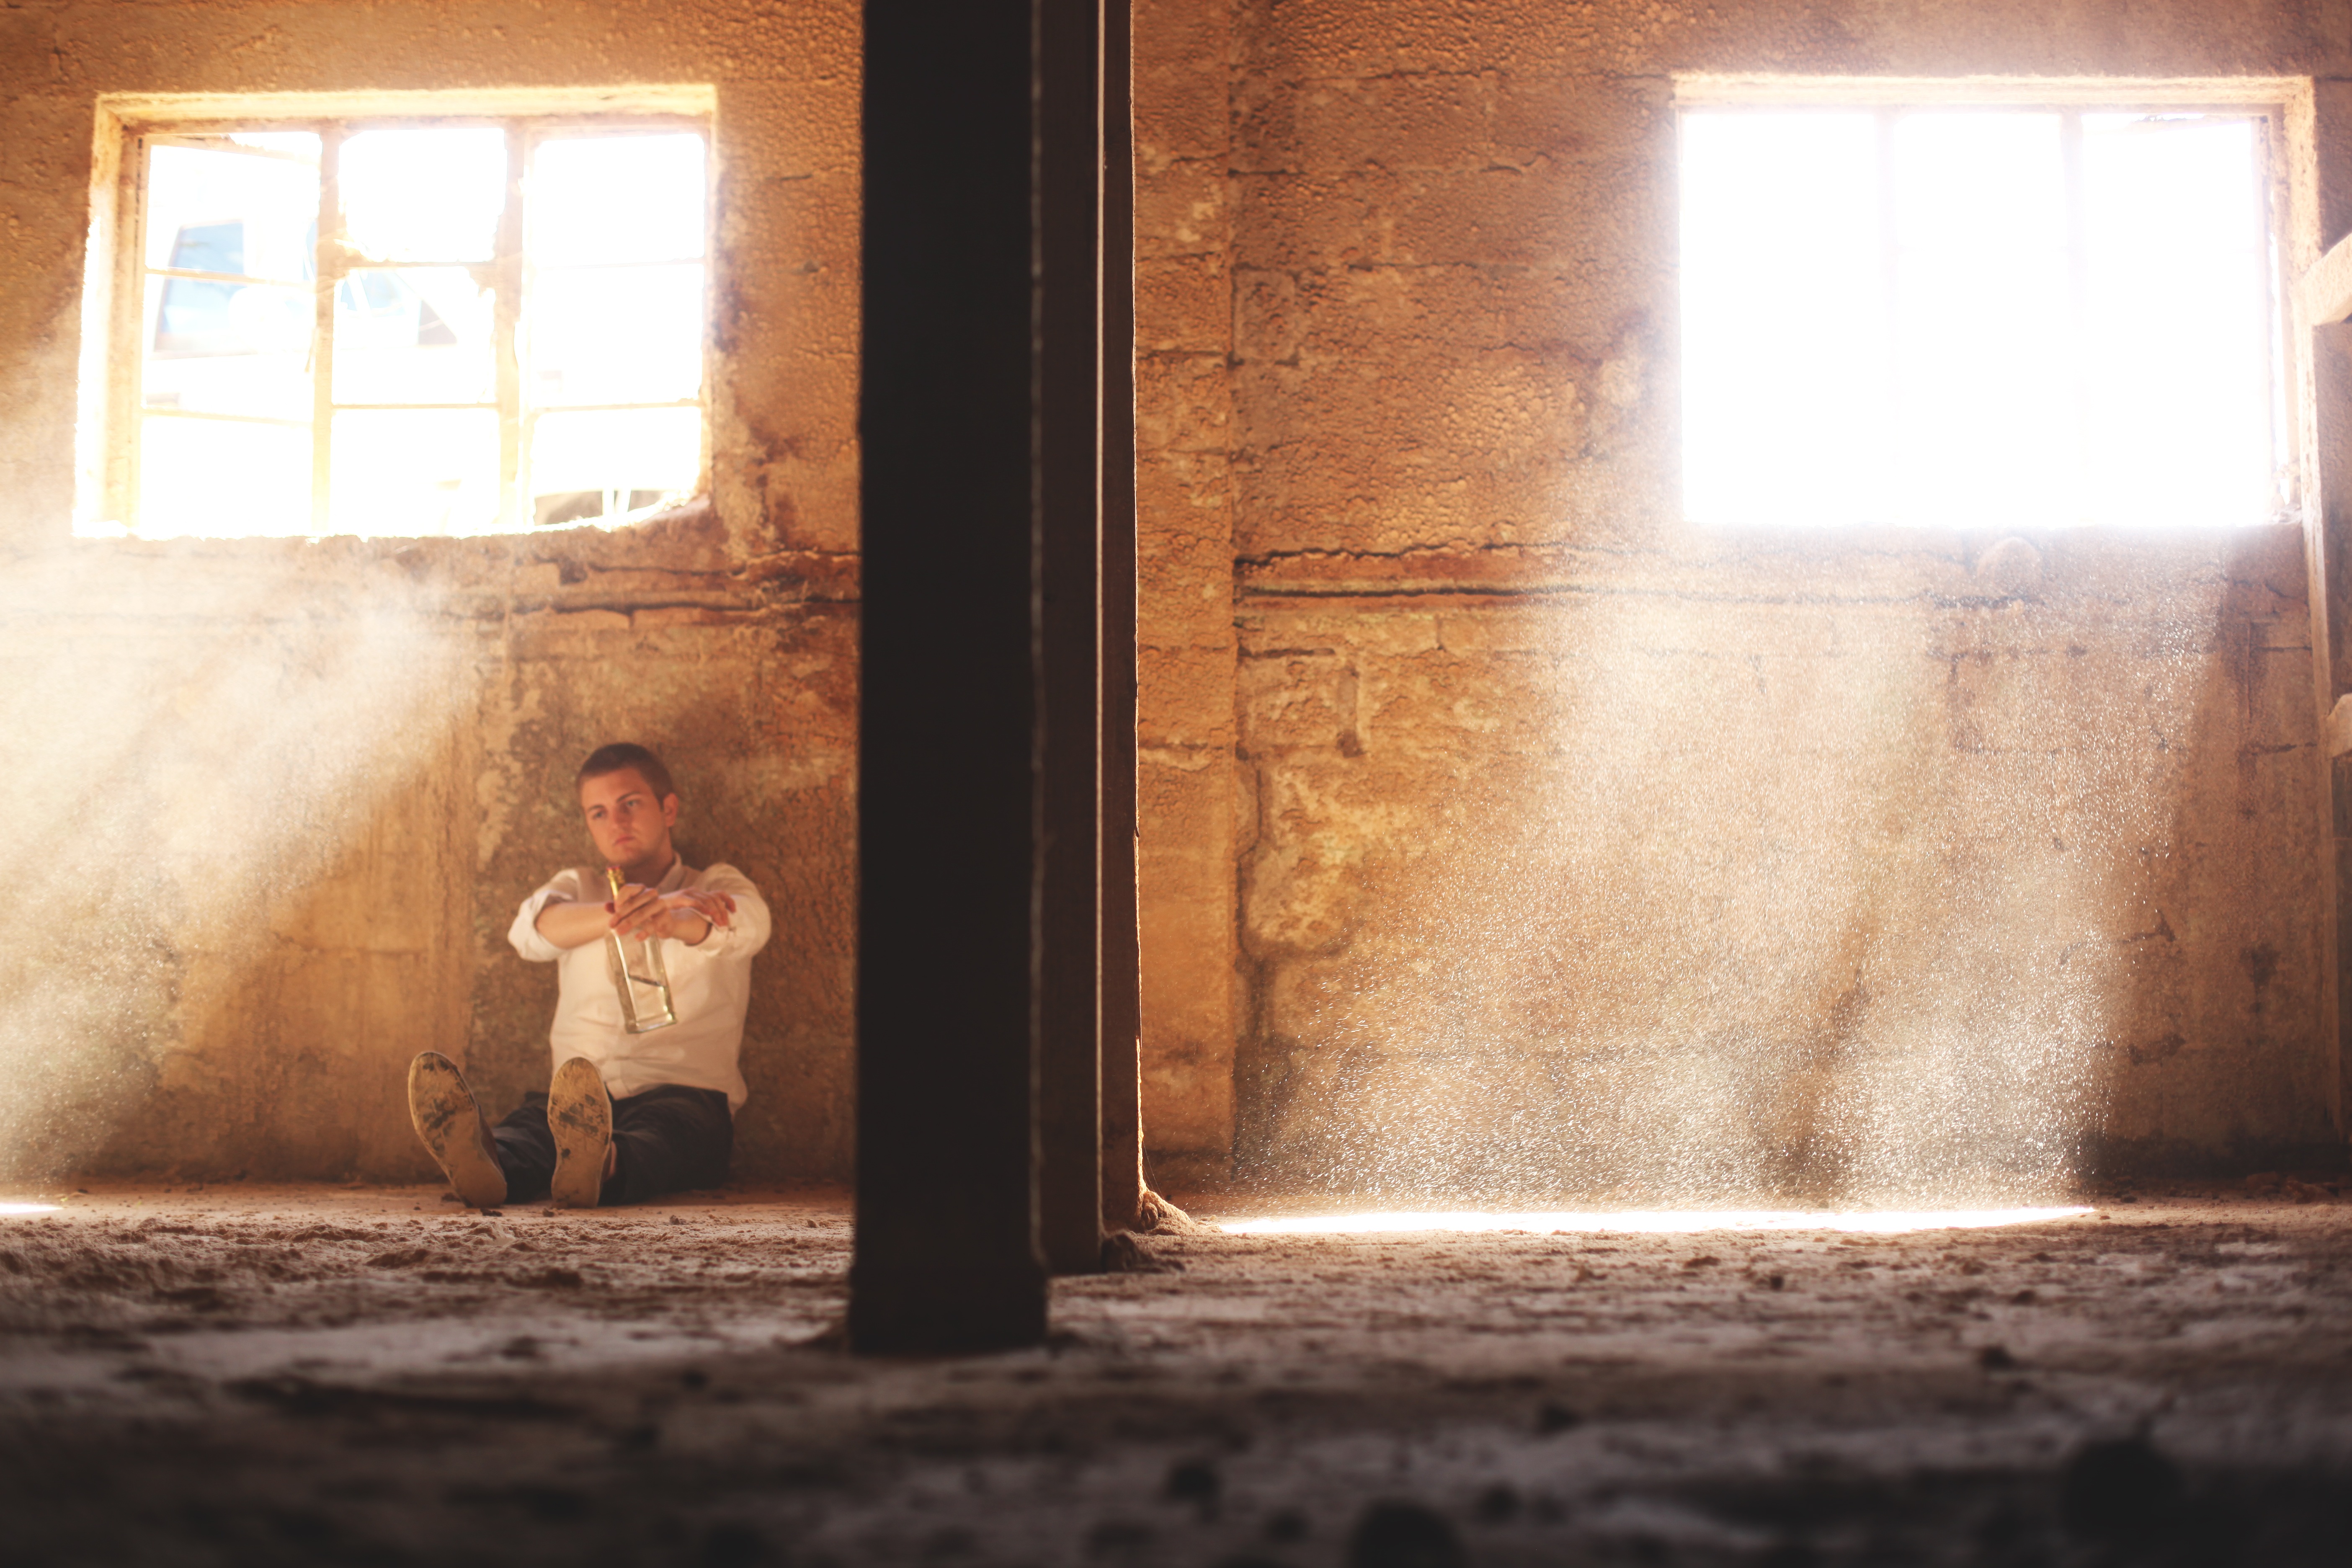
man, person, light, wood, sunshine, ground, house, sunlight, floor, window, building, home, wall, alone, male, hall, color, sitting, dust, industrial, bottle, alcohol, interior design, sad, booze, left, temple, windows, drinking, photograph, rays, image, spirit, through, depressed, particles, window covering